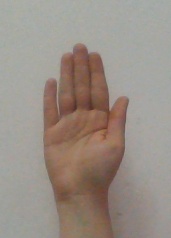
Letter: seen